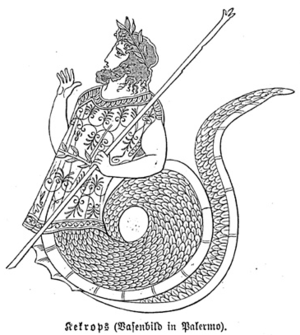
Dans la mythologie grecque, Cécrops est le fondateur mythique d'Athènes, premier roi légendaire d'Attique. La tradition est floue à son égard, flou accentué par l'existence de Cécrops fils d'Érechthée, que certains auteurs semblent parfois confondre. Sous son règne eut lieu la dispute d'Athéna et de Poséidon sur l'Aréopage.
La mythologie grecque, c'est-à-dire l'ensemble organisé des mythes provenant de la Grèce antique, se développe au cours d'une très longue période allant de la civilisation mycénienne jusqu'à la domination romaine. La rencontre entre les Grecs et les Romains coïncide avec celle de la mythologie grecque et de la mythologie romaine : la première exerce une forte influence sur la seconde, qui ne s'y réduit pas pour autant. Longtemps après la disparition des religions grecque et romaine, la mythologie grecque est utilisée comme sujet d'inspiration par les artistes, et continue à l'être de nos jours.